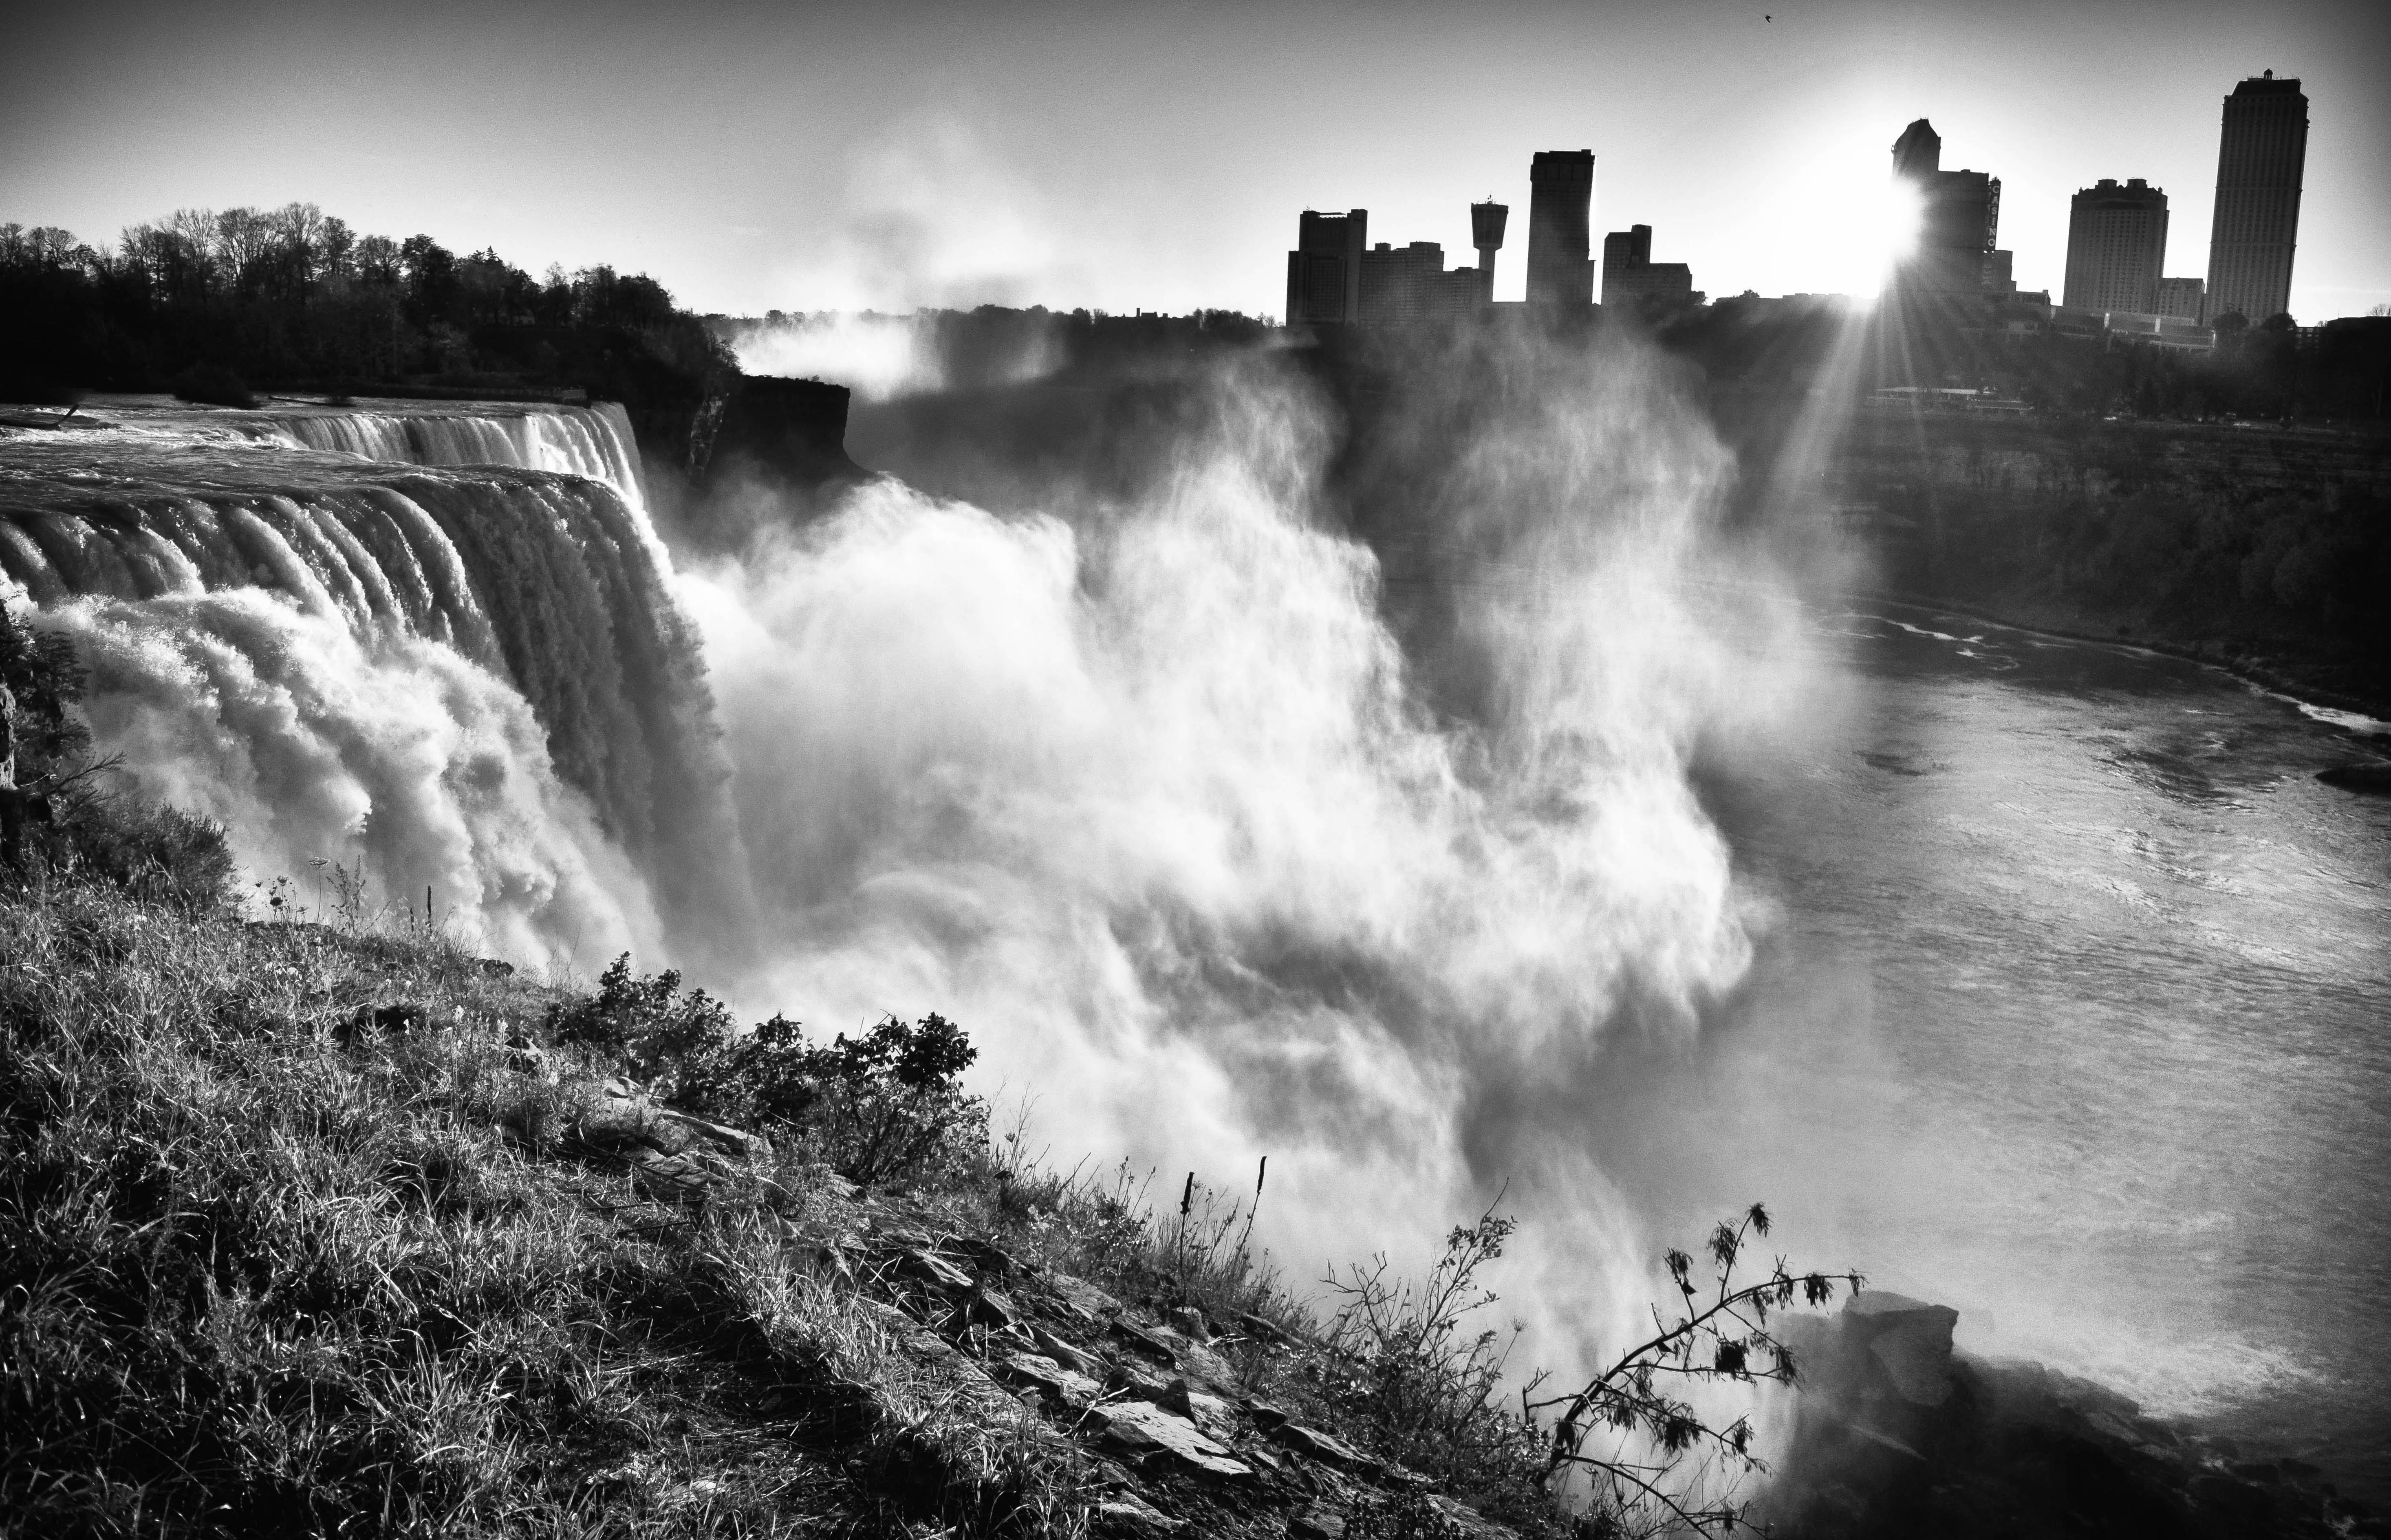
water, nature, waterfall, cloud, black and white, sun, sunset, mist, white, wave, nikon, black, monochrome, bw, blackandwhite, blackwhite, shadows, newyork, noiretblanc, noir, blanc, negro, blanco, schwarz, sunrays, pretoebranco, bnw, blancoynegro, niagarafalls, niagara, nero, branco, byn, weis, bianconero, bianco, water feature, blanconegro, bn, noirblanc, biancoenero, pretobranco, preto, schwarzundweis, nikond3300, americanfalls, monochrome photography, atmospheric phenomenon